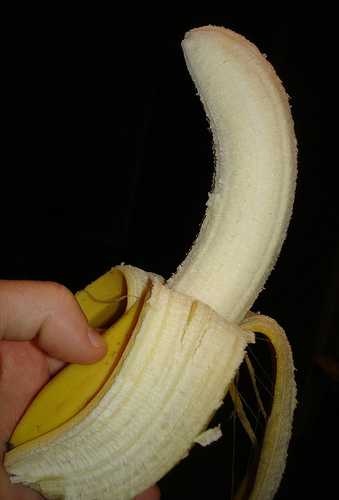
Label: Banana